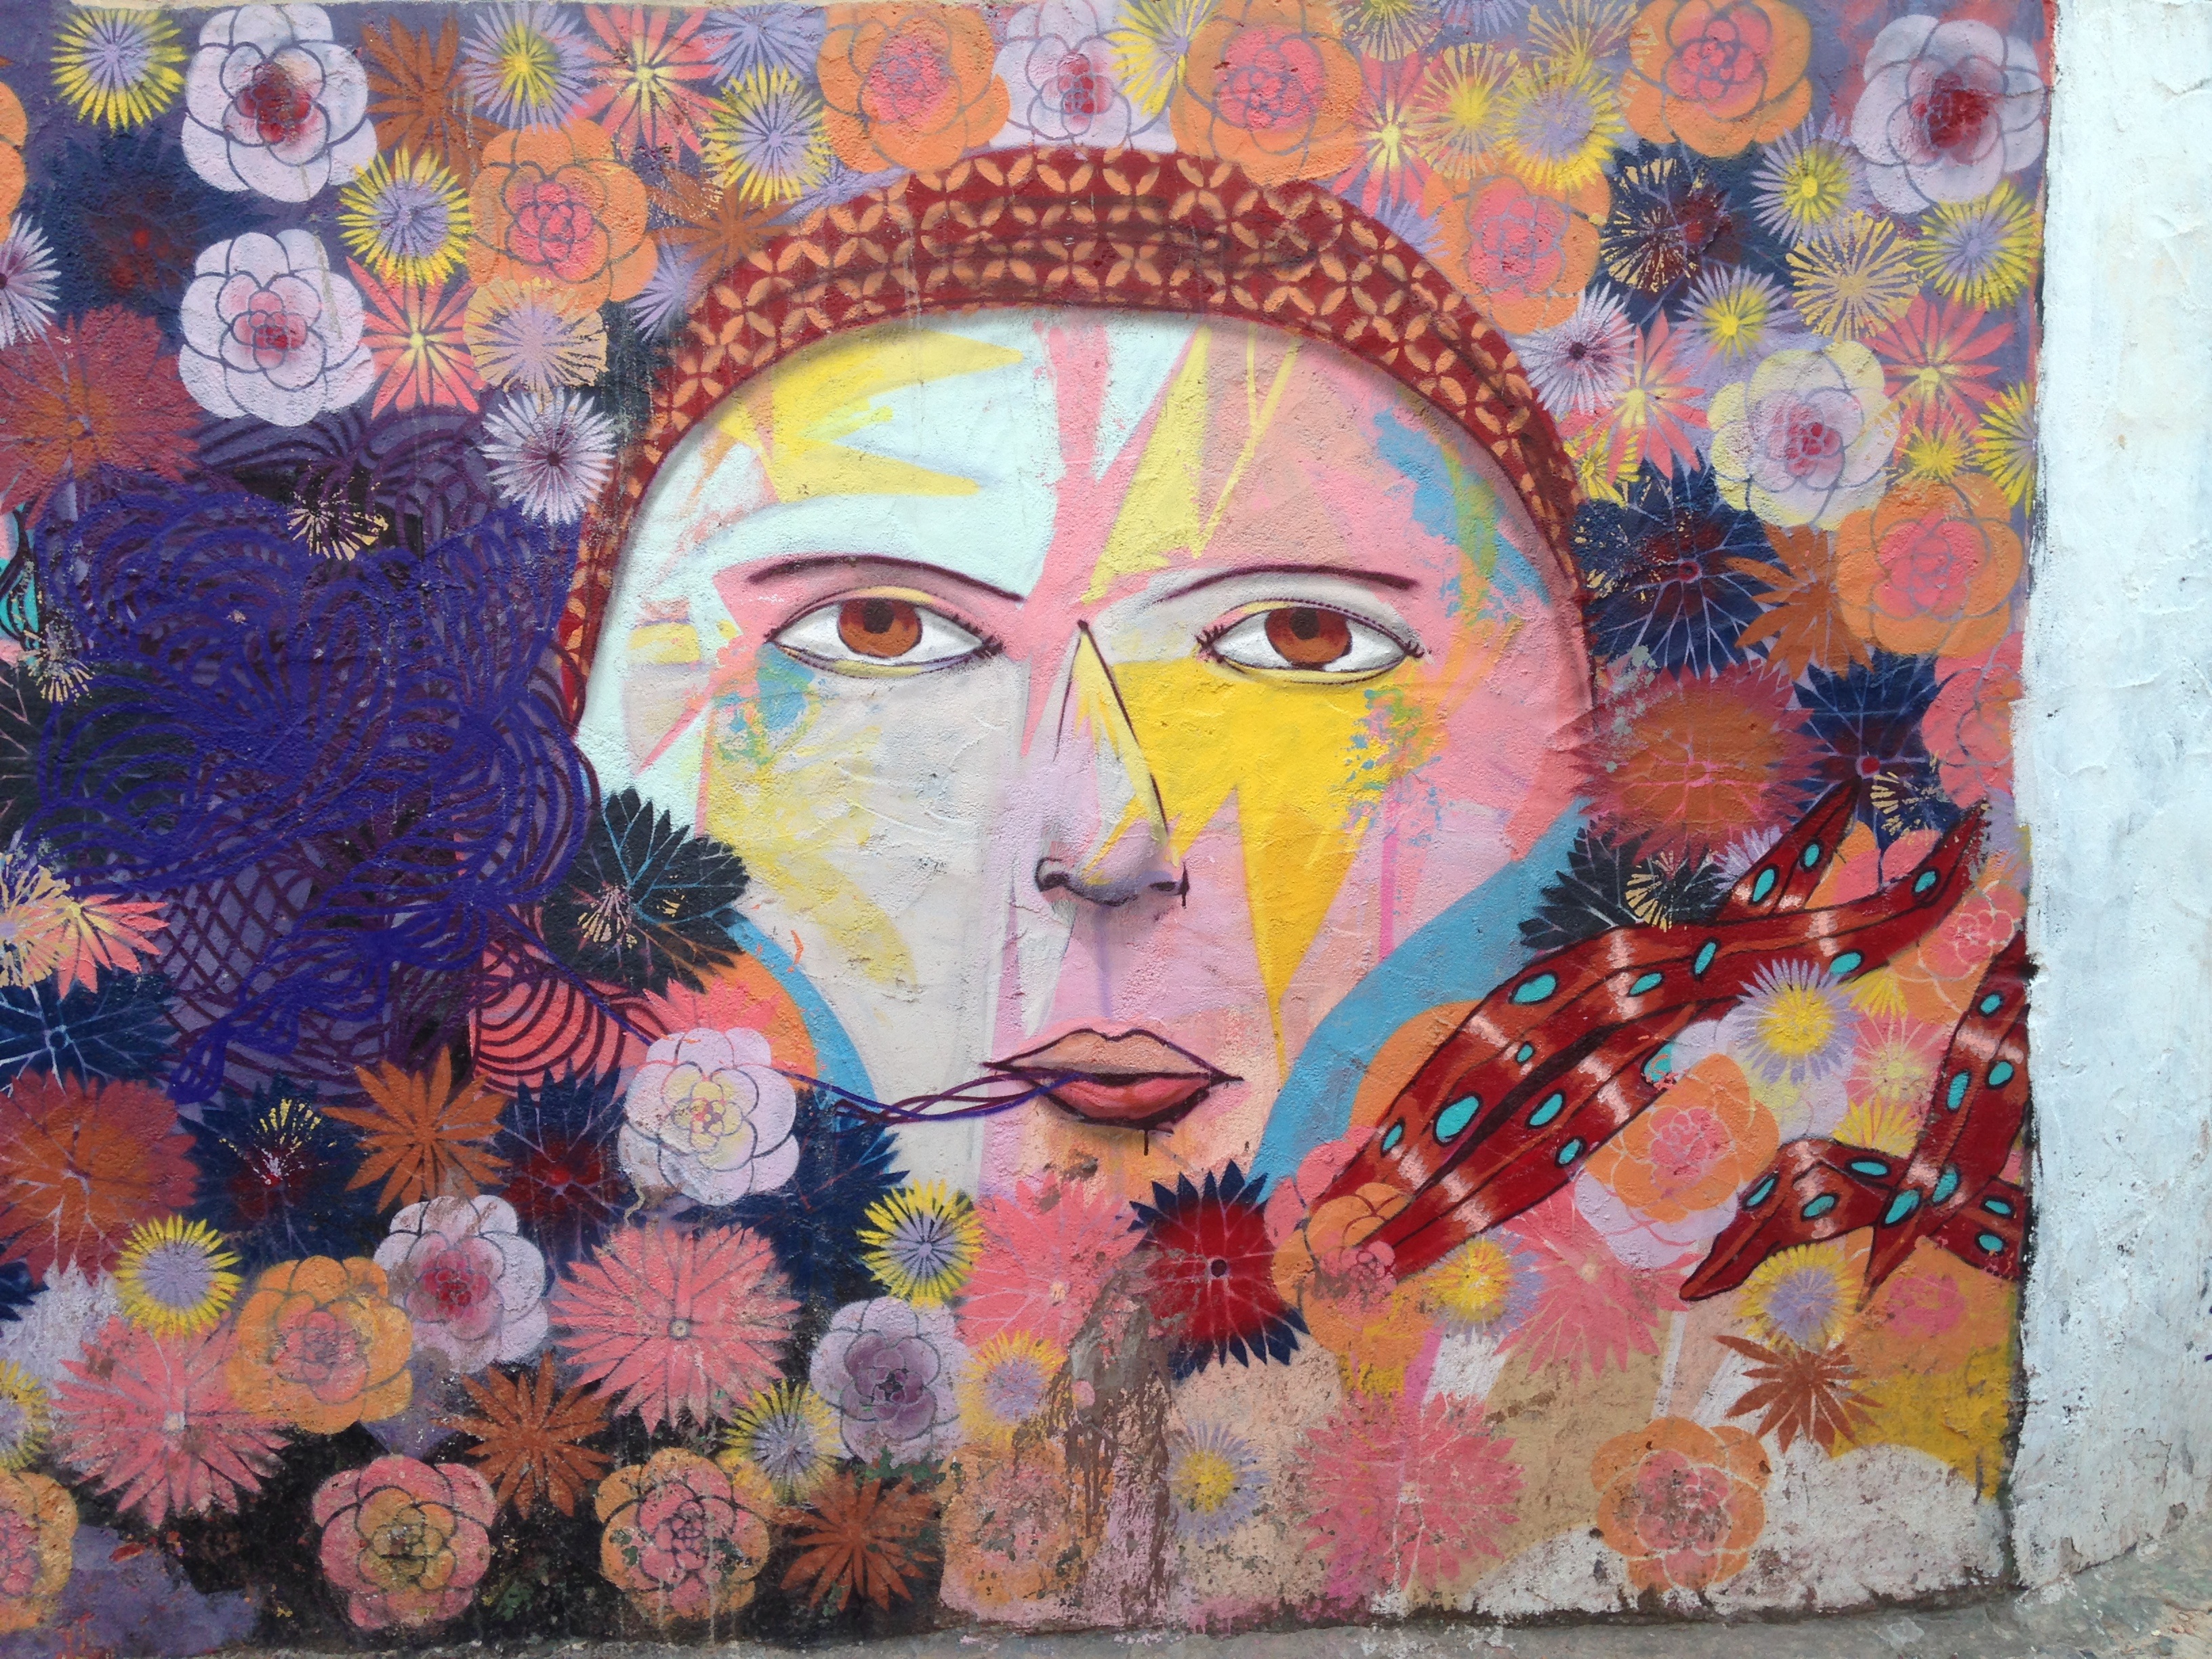
outdoor, creative, abstract, woman, street, flower, view, city, urban, wall, brush, travel, floral, pattern, spray, color, artistic, paint, exterior, colorful, pink, graffiti, modern, artwork, painting, textile, face, art, illustration, design, decorative, mural, collage, beautiful, style, painted, tapestry, modern art, acrylic paint